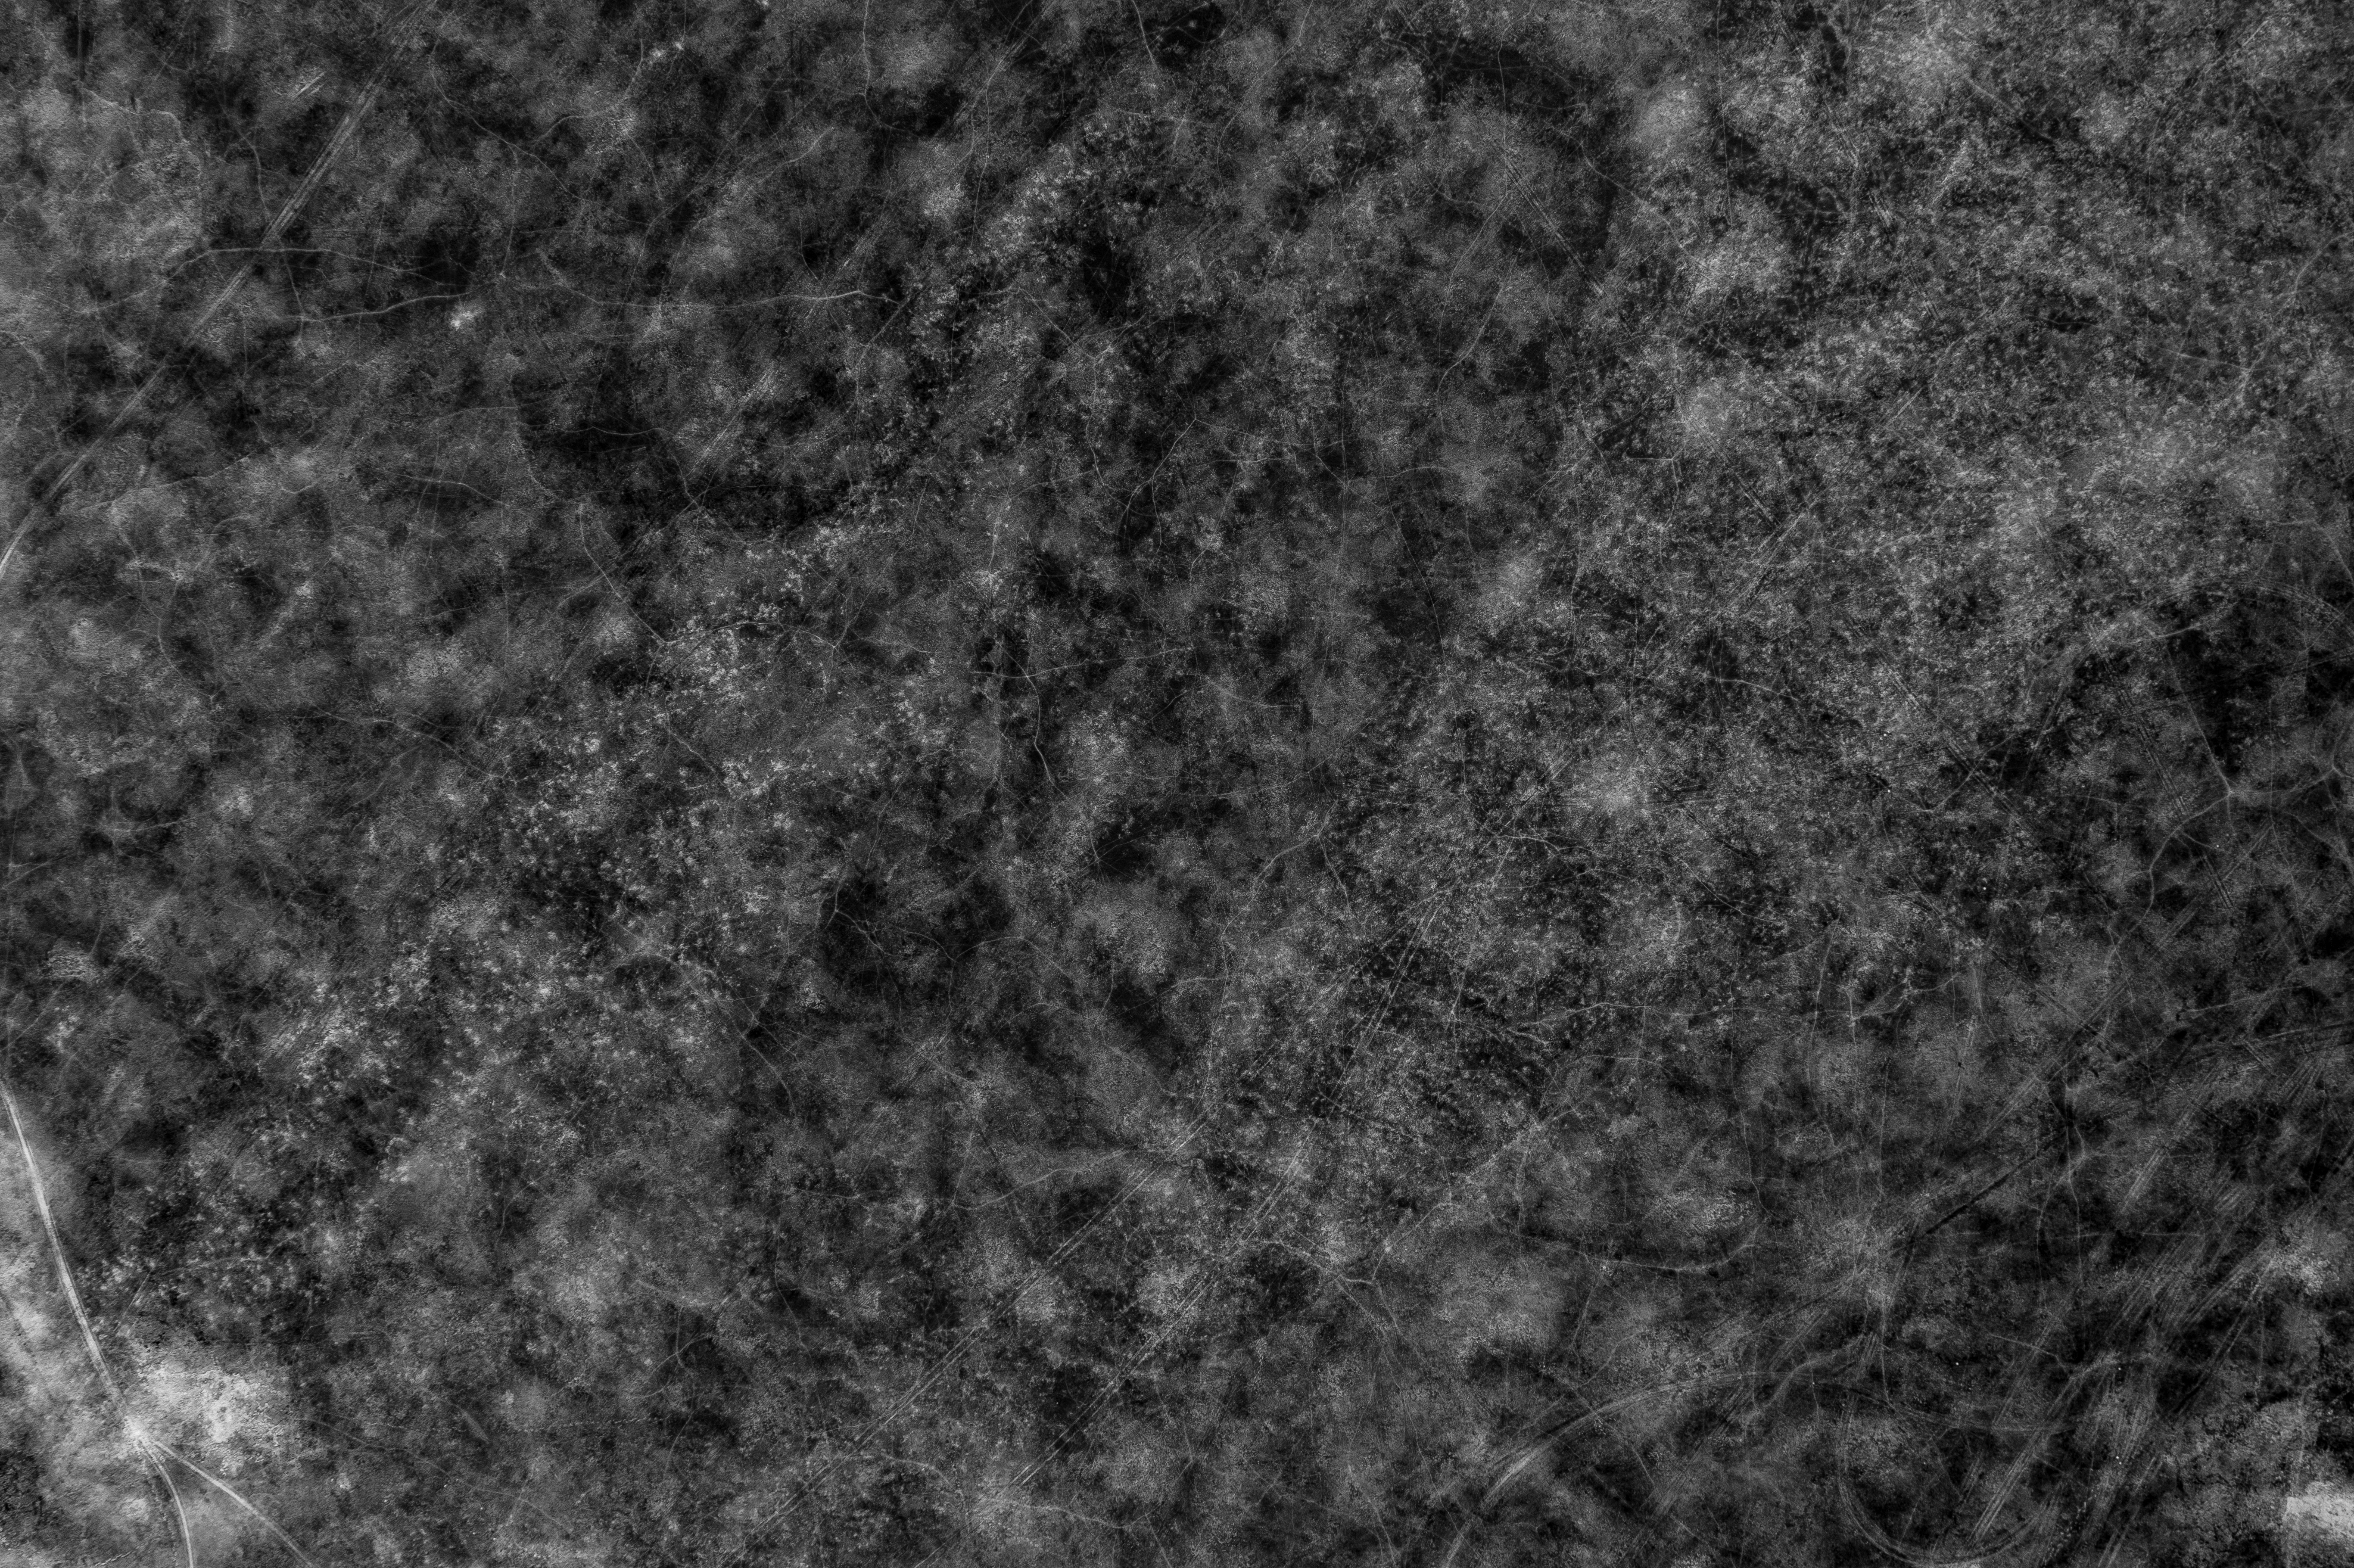
rock, black and white, texture, asphalt, pattern, soil, black, monochrome, material, granite, flooring, monochrome photography